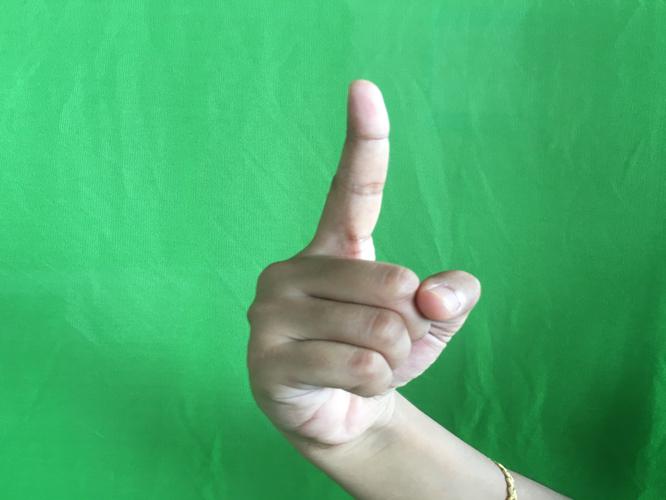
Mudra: Suchi
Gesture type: single_hand